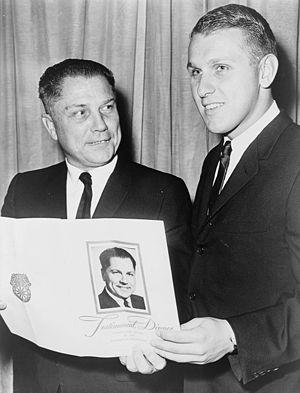
James Phillip Hoffa est un chef syndical américain. Il est depuis 1998 le président du syndicat des camionneurs américains, qui regroupe 1,4 million de travailleurs.